13 Dead Men

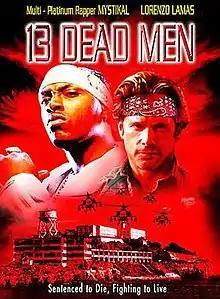

13 Dead Men is a 2003 action crime thriller film written and directed by Art Camacho and starring rapper Mystikal and Lorenzo Lamas.